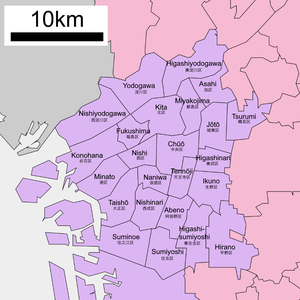
Osaka ou Ōsaka est la troisième plus grande municipalité du Japon et le centre de la conurbation du Keihanshin, deuxième aire métropolitaine du pays tant en nombre d'habitants qu’en PIB. La ville est également le chef-lieu de la préfecture du même nom. Elle est située sur l'île de Honshū, l'île principale du Japon sur laquelle se trouve également Tokyo, au bord de l'océan Pacifique, plus précisément dans la baie d'Osaka.
Les arrondissements d'Osaka sont des divisions administratives qui partagent Osaka en 24 arrondissements municipaux. Chaque arrondissement constitue à lui seul une municipalité urbaine. En japonais, chaque arrondissement est désigné par son nom suivi du suffixe ku.